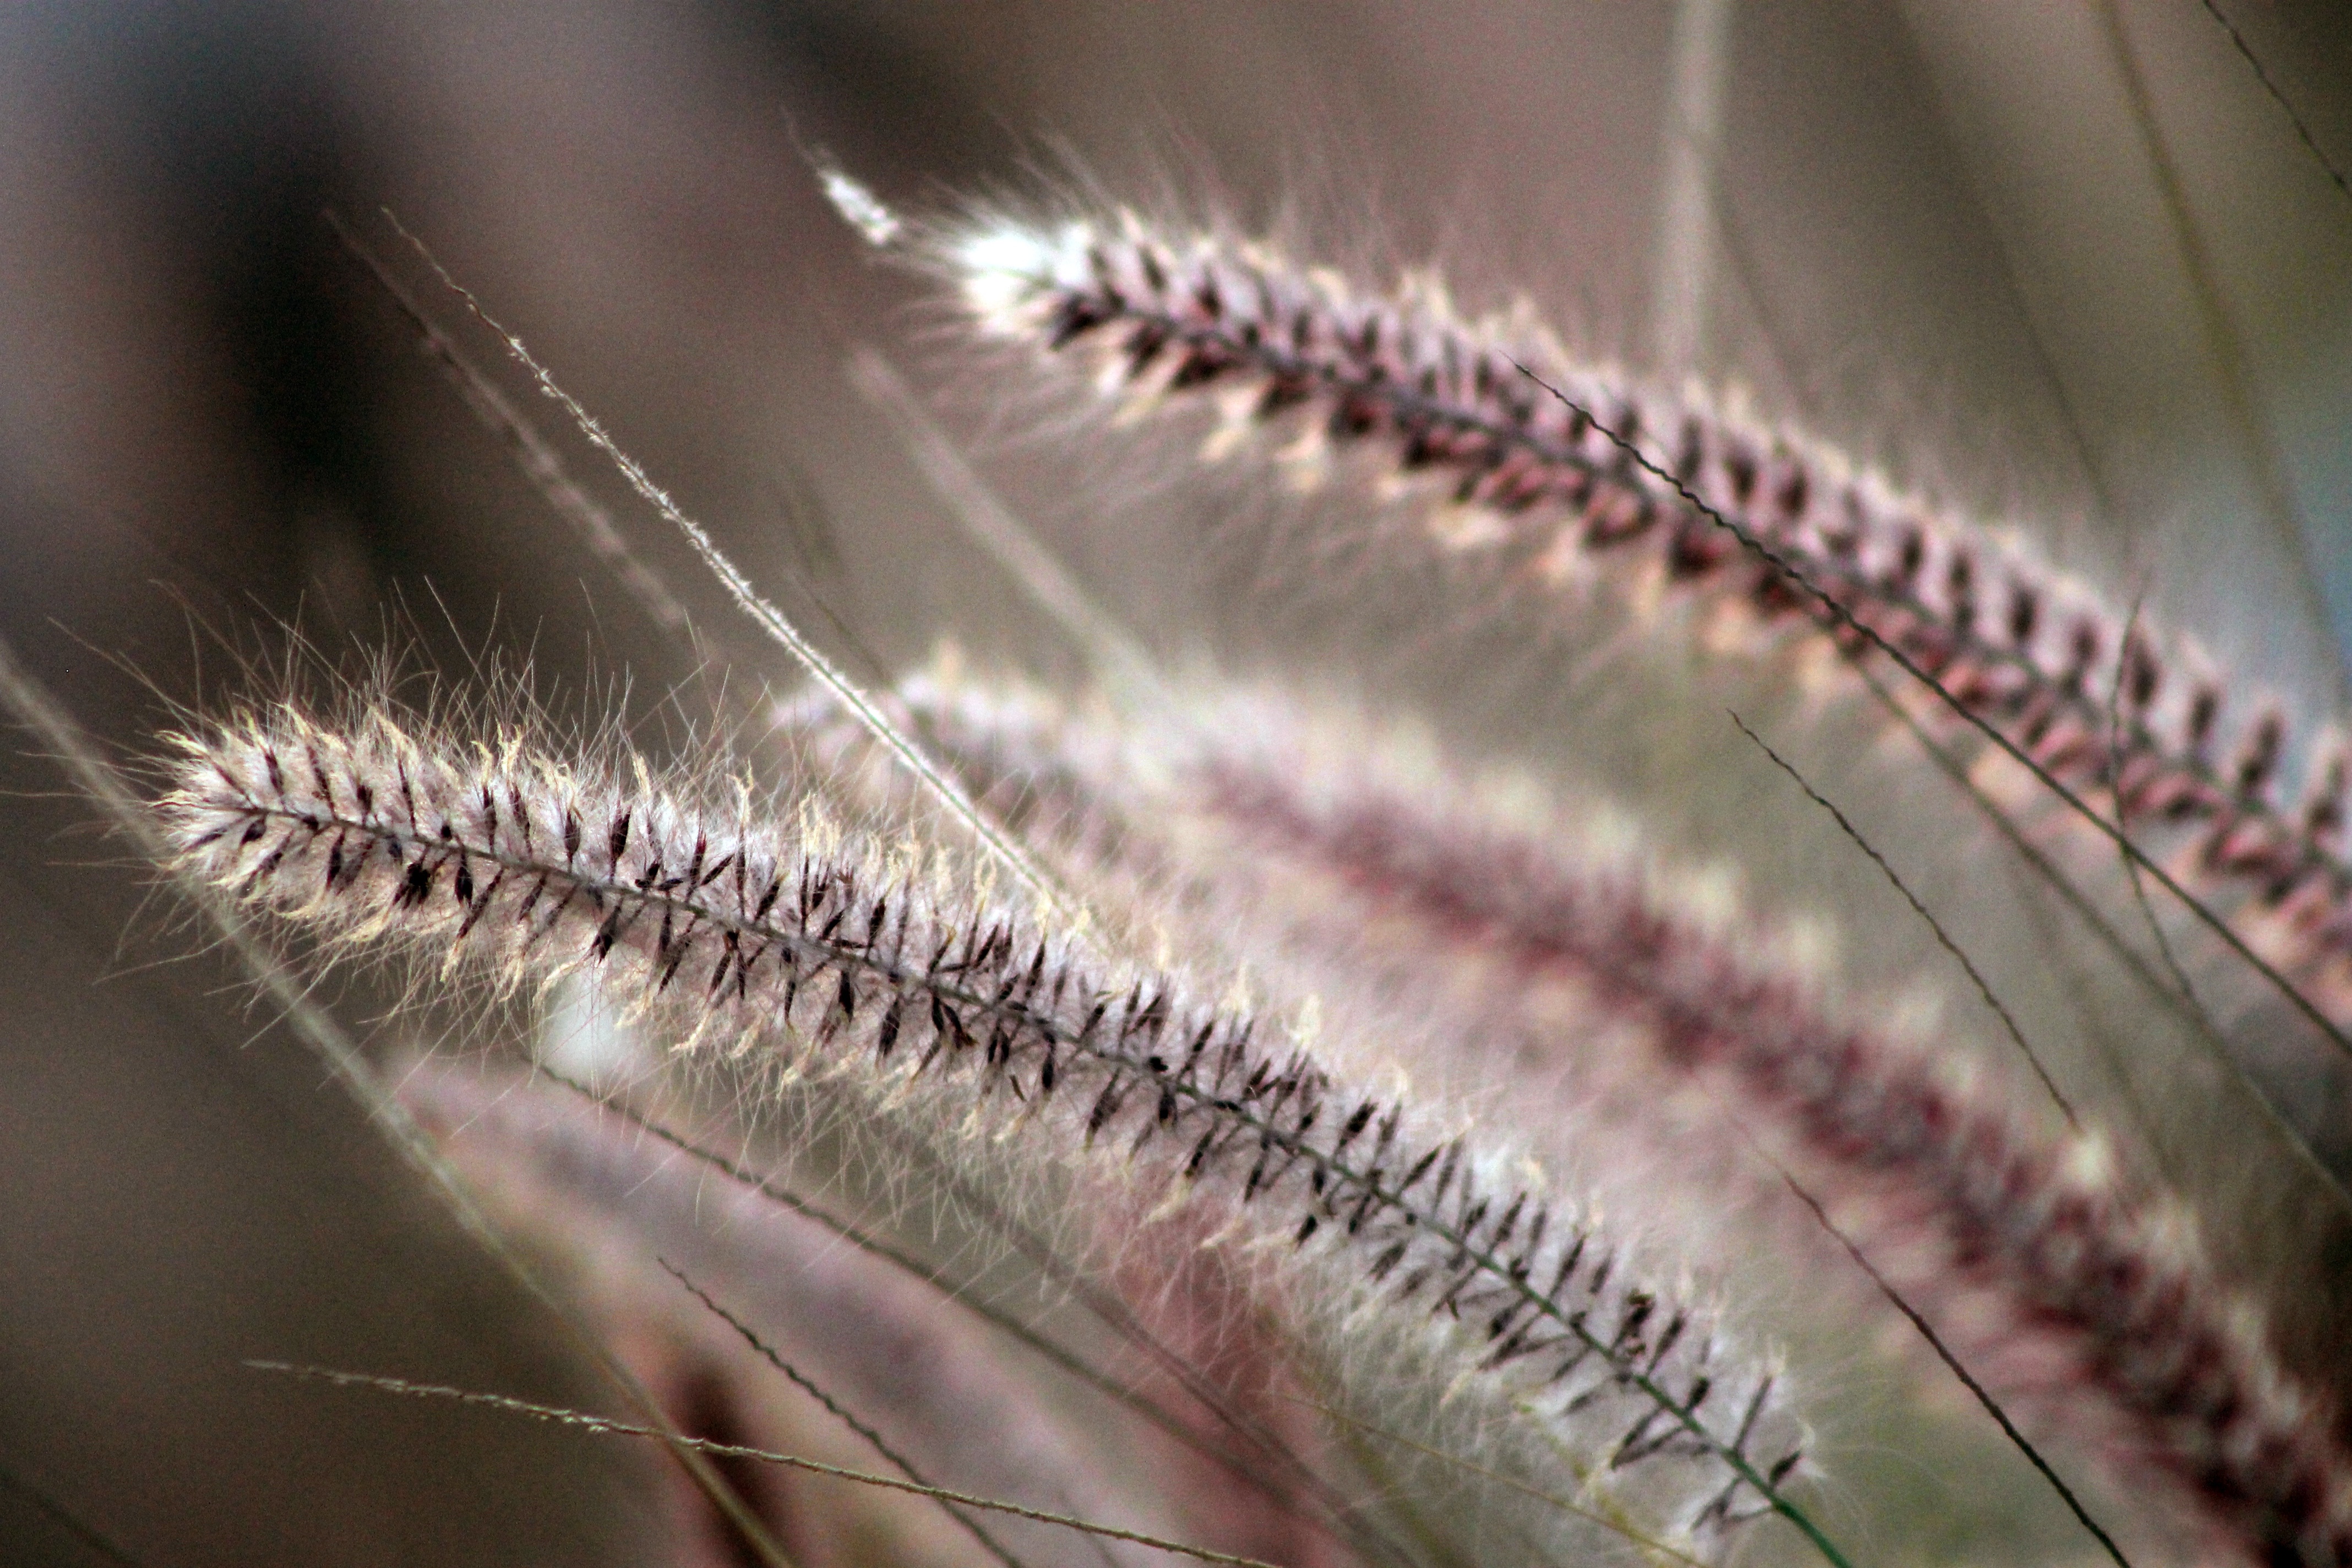
nature, grass, plant, photography, leaf, flower, environment, green, color, insect, natural, flora, fauna, invertebrate, caterpillar, close up, grasses, macro photography, wild grass, grass family, plant stem, thorns spines and prickles, moths and butterflies